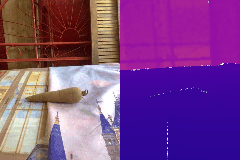
Label: carrot